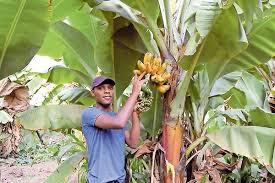
Hapa ni shambani, katika shamba hili tunaona mimea ya ndizi, tunaona mkulima mmoja akifurahia mazao yake ya ndizi, ndizi ambazo zimeiva, akiwa amefurahia mazao hayo.